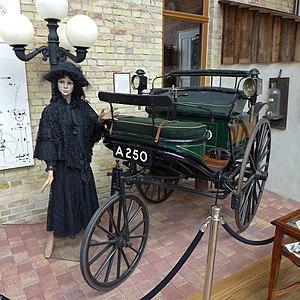
Le musée de l'automobile Dr Carl Benz est un musée de l’automobile de collection de 1984, de Ladenburg dans le Bade-Wurtemberg en Allemagne. Il est dédié en particulier au constructeur automobile Benz & Cⁱᵉ, C. Benz Söhne, Daimler-Mercedes-Benz, de l'inventeur industriel Carl Benz.